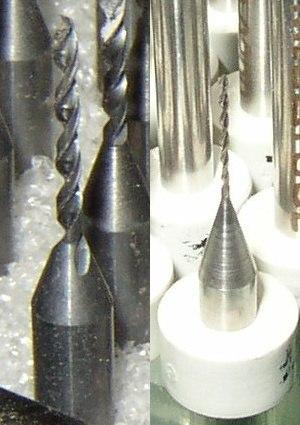
Deux forets de perçage pour circuit imprimé.
En électronique, dans un circuit imprimé, un via est un trou métallisé qui permet d'établir une liaison électrique entre deux couches.